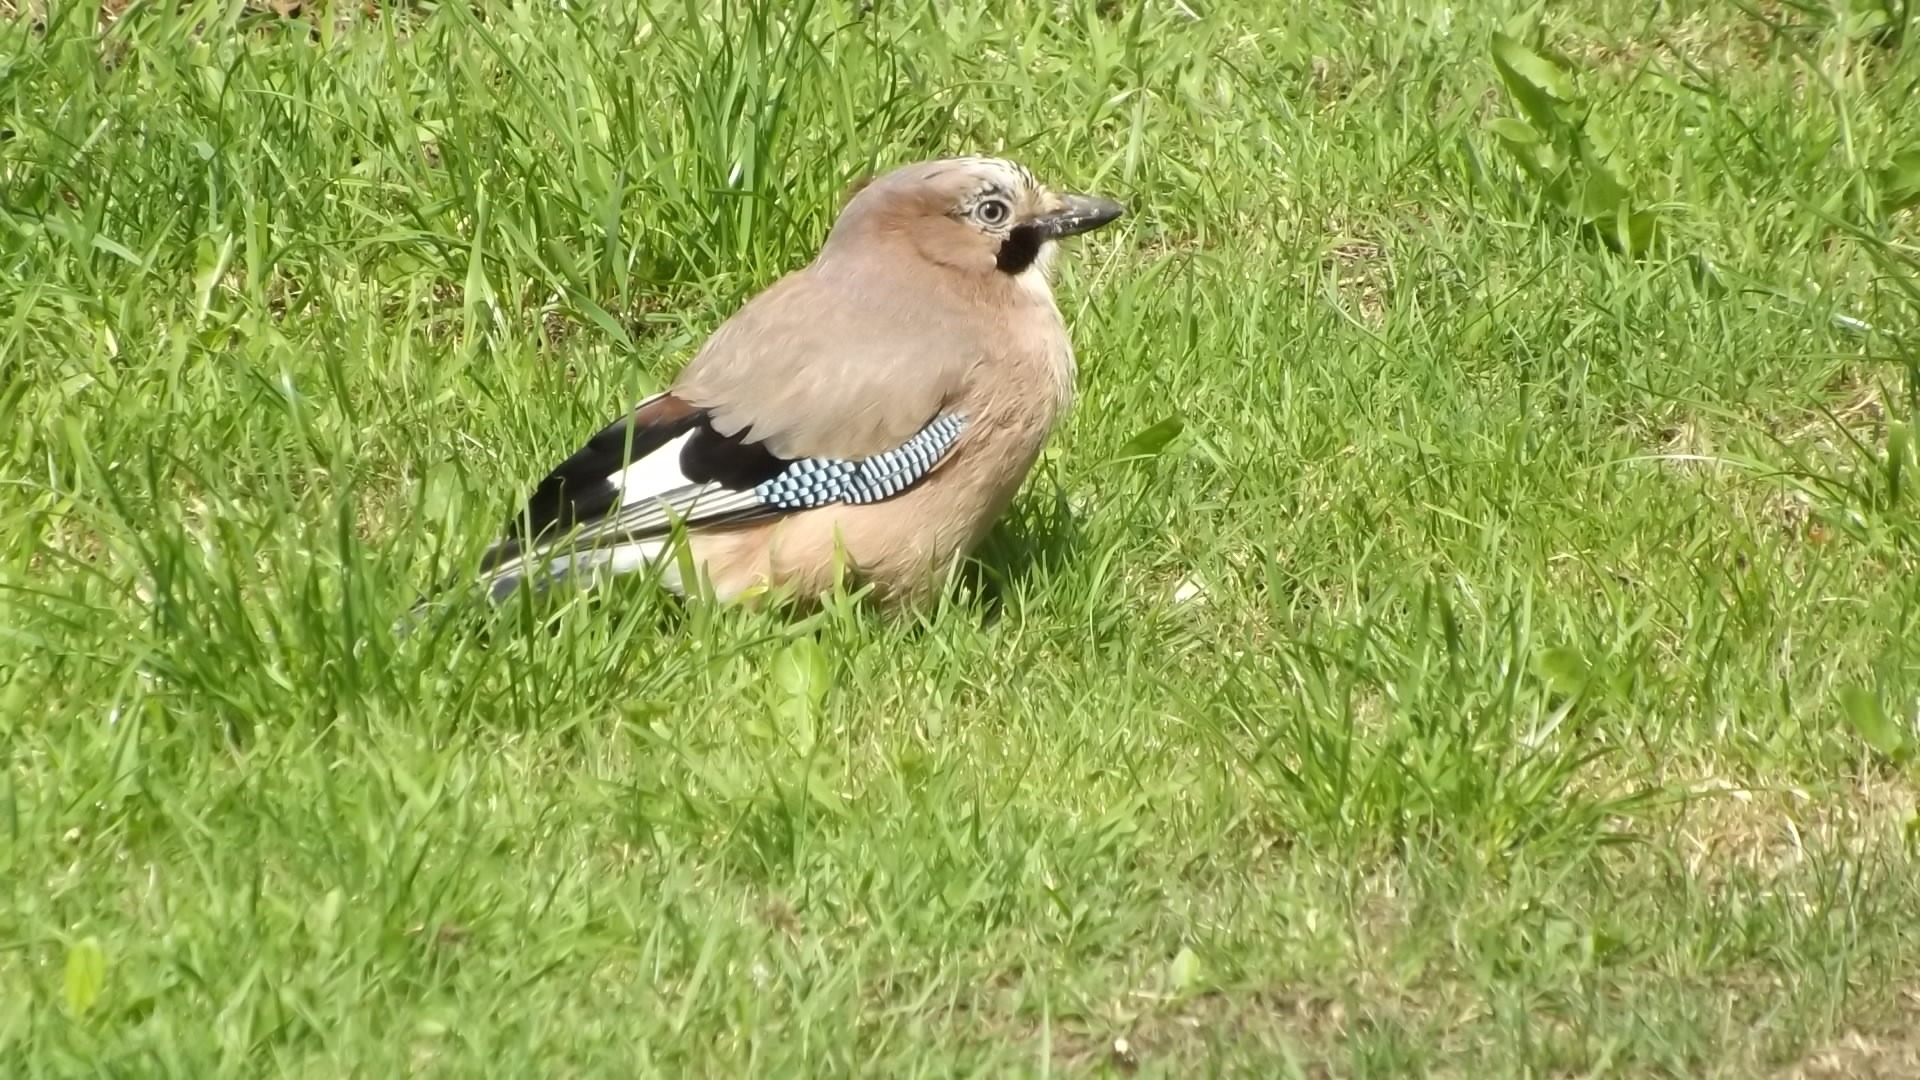
nature, outdoor, wilderness, bird, animal, fly, wildlife, wild, beak, mammal, freedom, feather, avian, fauna, majestic, jay, wings, vertebrate, creature, sparrow, finch, magpie, eurasian magpie, perching bird, crow like bird